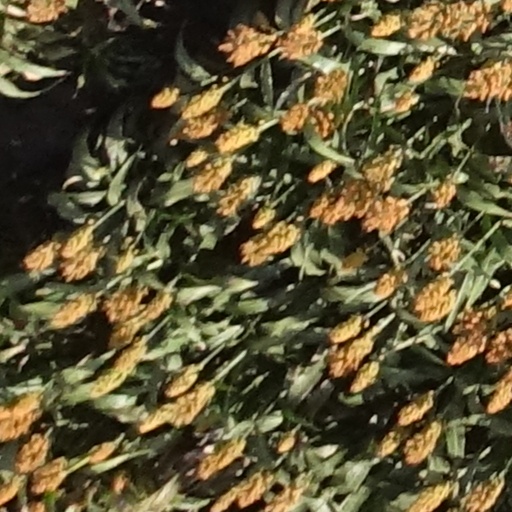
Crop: sorghum